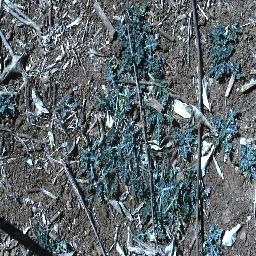
Label: parthenium